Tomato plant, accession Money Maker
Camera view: vertical (180 deg); turntable rotation: 180 degrees
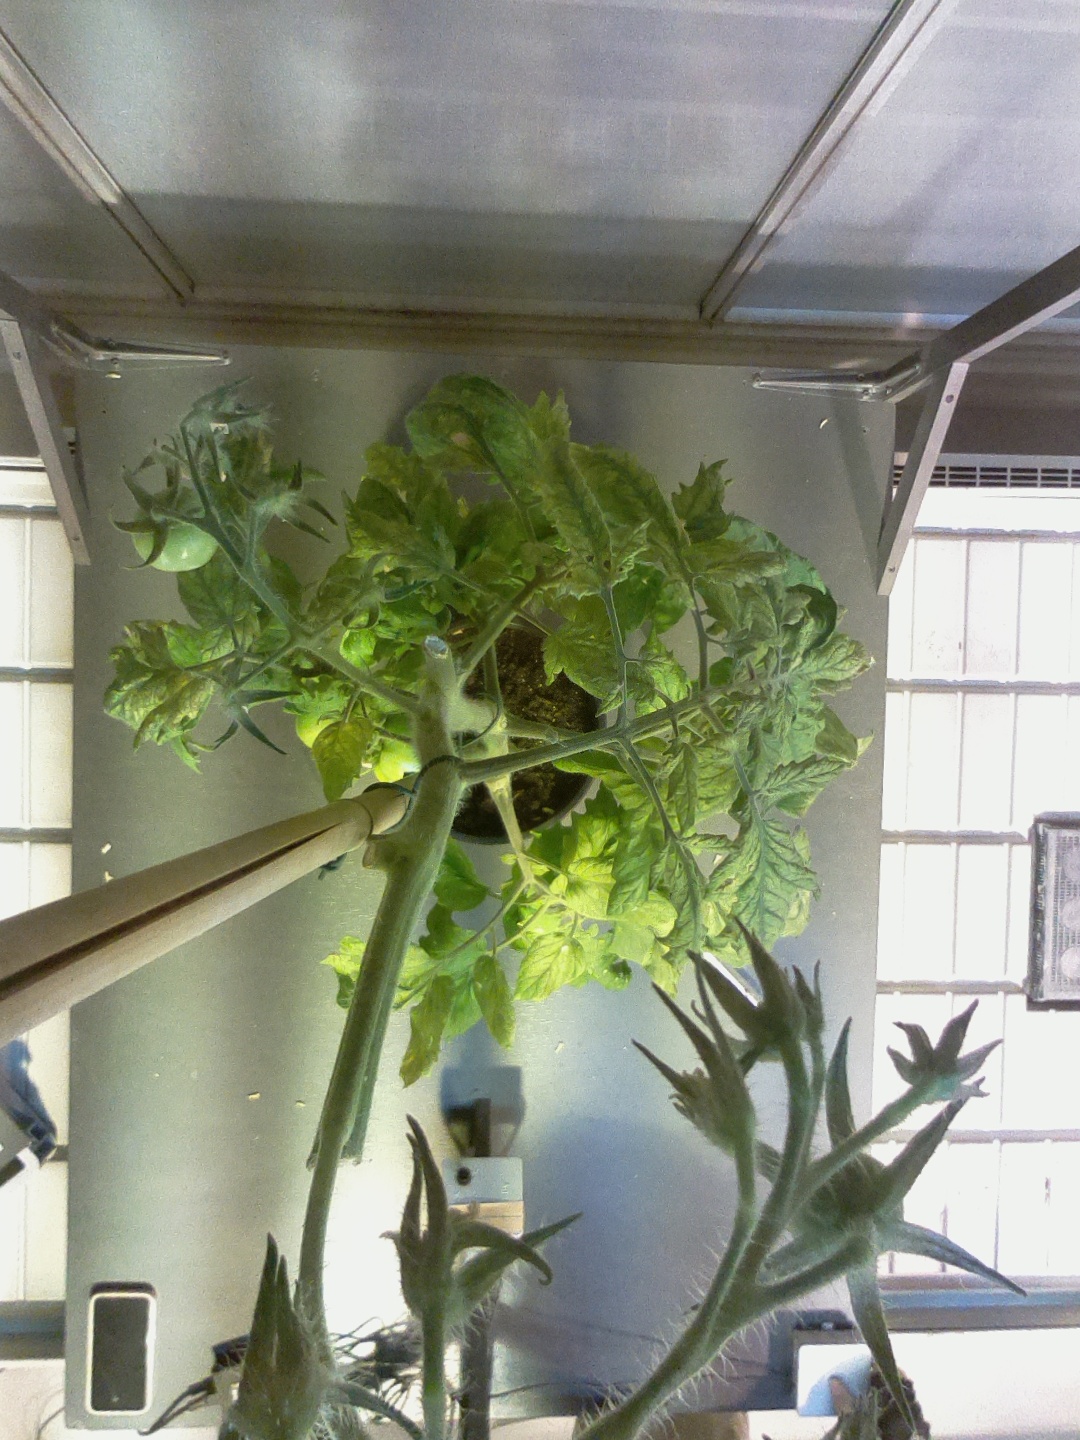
BBCH growth stage 76: 60%-70% of final fruit size